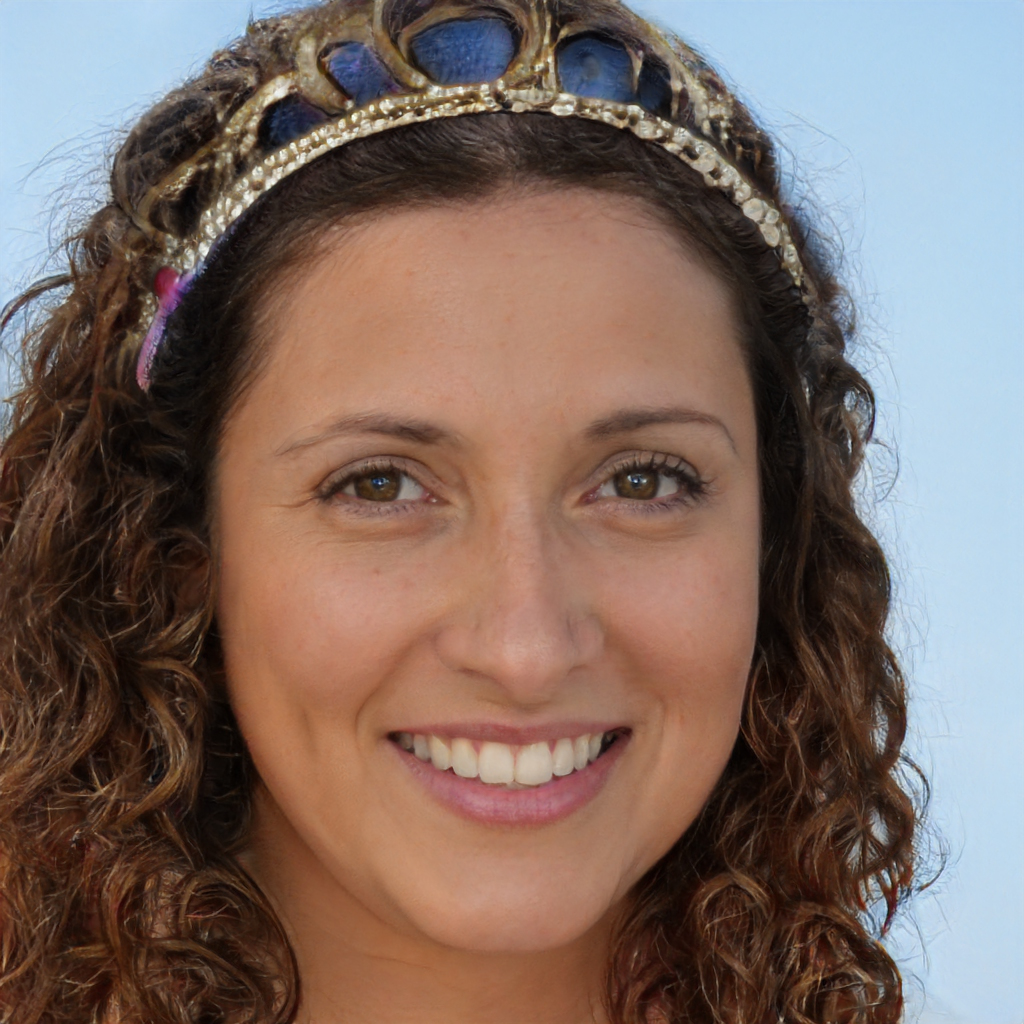
Label: Colored